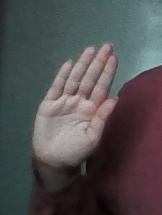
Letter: seen